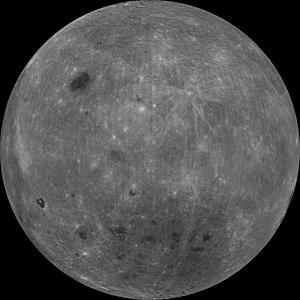
Mare Moscoviense est une des rares mers lunaires situées sur la face cachée de la Lune. Cette mer est relativement mince et se situe à une altitude sensiblement plus basse que son voisinage. Très peu de bassins d'impact de la face cachée de la Lune ont une profondeur suffisante pour permettre la formation d'une mare par inondation de lave.
Clementine, officiellement nommée Deep Space Program Science Experiment est une mission spatiale conjointe entre la Ballistic Missile Defense Organization et la NASA lancée le 25 janvier 1994. Son objectif était de tester dans l'espace de nouveaux capteurs composants et de réaliser des observations scientifiques de la Lune et de l'astéroïde proche de la Terre Géographos. Clementine était la première sonde lunaire lancée par la NASA depuis 20 ans. Les instruments de la sonde ont permis pour la première fois d'obtenir des images du pôle sud de la Lune. Les mesures effectuées suggèrent que de la glace d'eau pourrait subsister dans les parties de certains cratères du pôle sud qui seraient en permanence à l'ombre. À la suite d'une défaillance du système de contrôle d'altitude, les observations de l'astéroïde Géographos n'ont pu être réalisées.